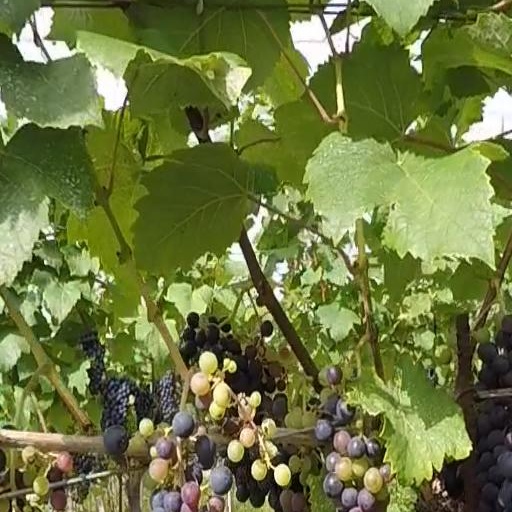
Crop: grape